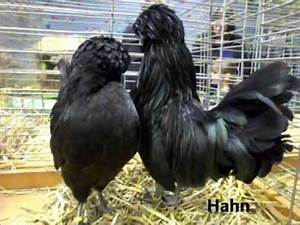
Label: chicken